Soviet partisans

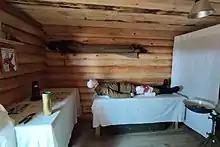
Soviet partisan village reconstruction in Rostov Oblast, Russia

In the former eastern territories of the Second Polish Republic, attached to the Ukrainian and Belarusian Soviet Republics after the Soviet invasion of Poland, the organization and operation of Soviet partisans were similar to that in Ukrainian and Belarusian territories. However, there were notable differences in the interaction of partisans with Polish national forces and the local population. There were also Soviet-affiliated and controlled groups, namely Gwardia Ludowa, later transformed into Armia Ludowa, which while often described as parts of the Polish resistance, were de facto controlled by Soviets, and as such can also be seen as extensions of the Soviet partisans.